Sailor Brinkley Cook

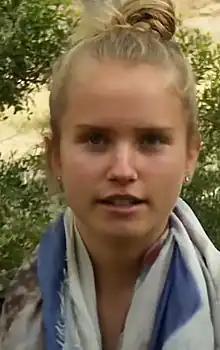
Cook in 2013

Sailor Lee Brinkley Cook (born July 2, 1998) is an American model and the daughter of supermodel Christie Brinkley. Billy Joel is her godfather.